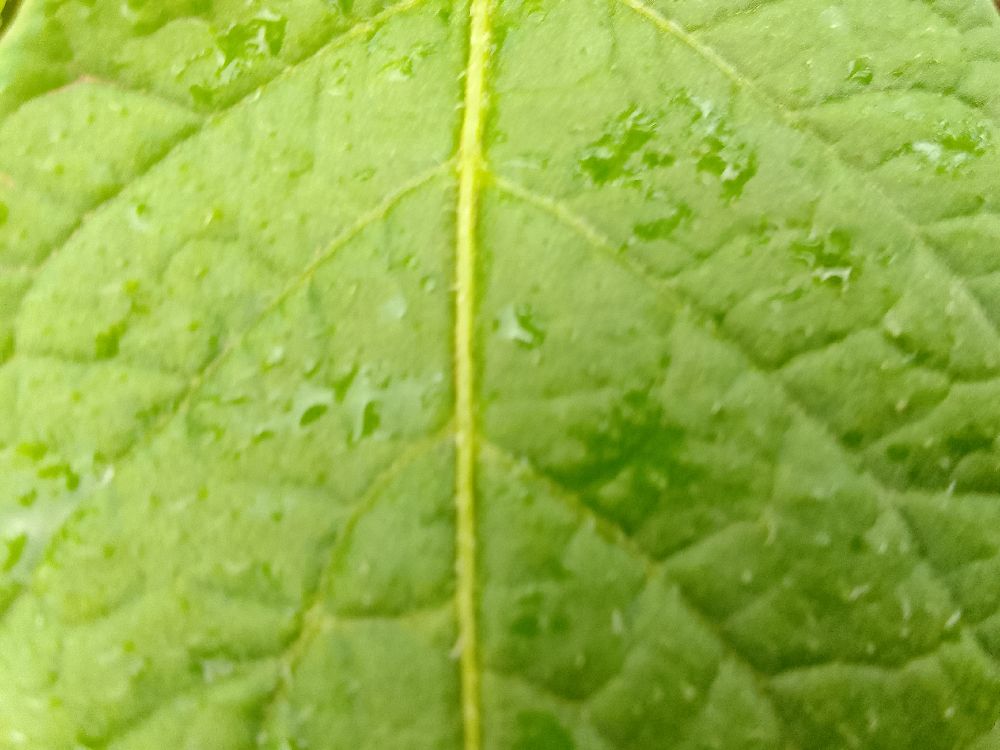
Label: Healthy